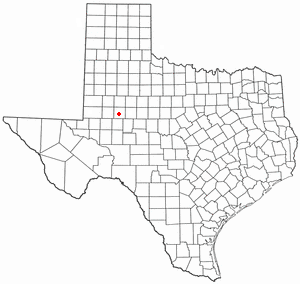
La ville de Big Spring est le siège du comté de Howard, dans l’État du Texas, aux États-Unis. Sa population s’élevait à 27 282 habitants lors du recensement de 2010, estimée à 27 905 habitants en 2017.